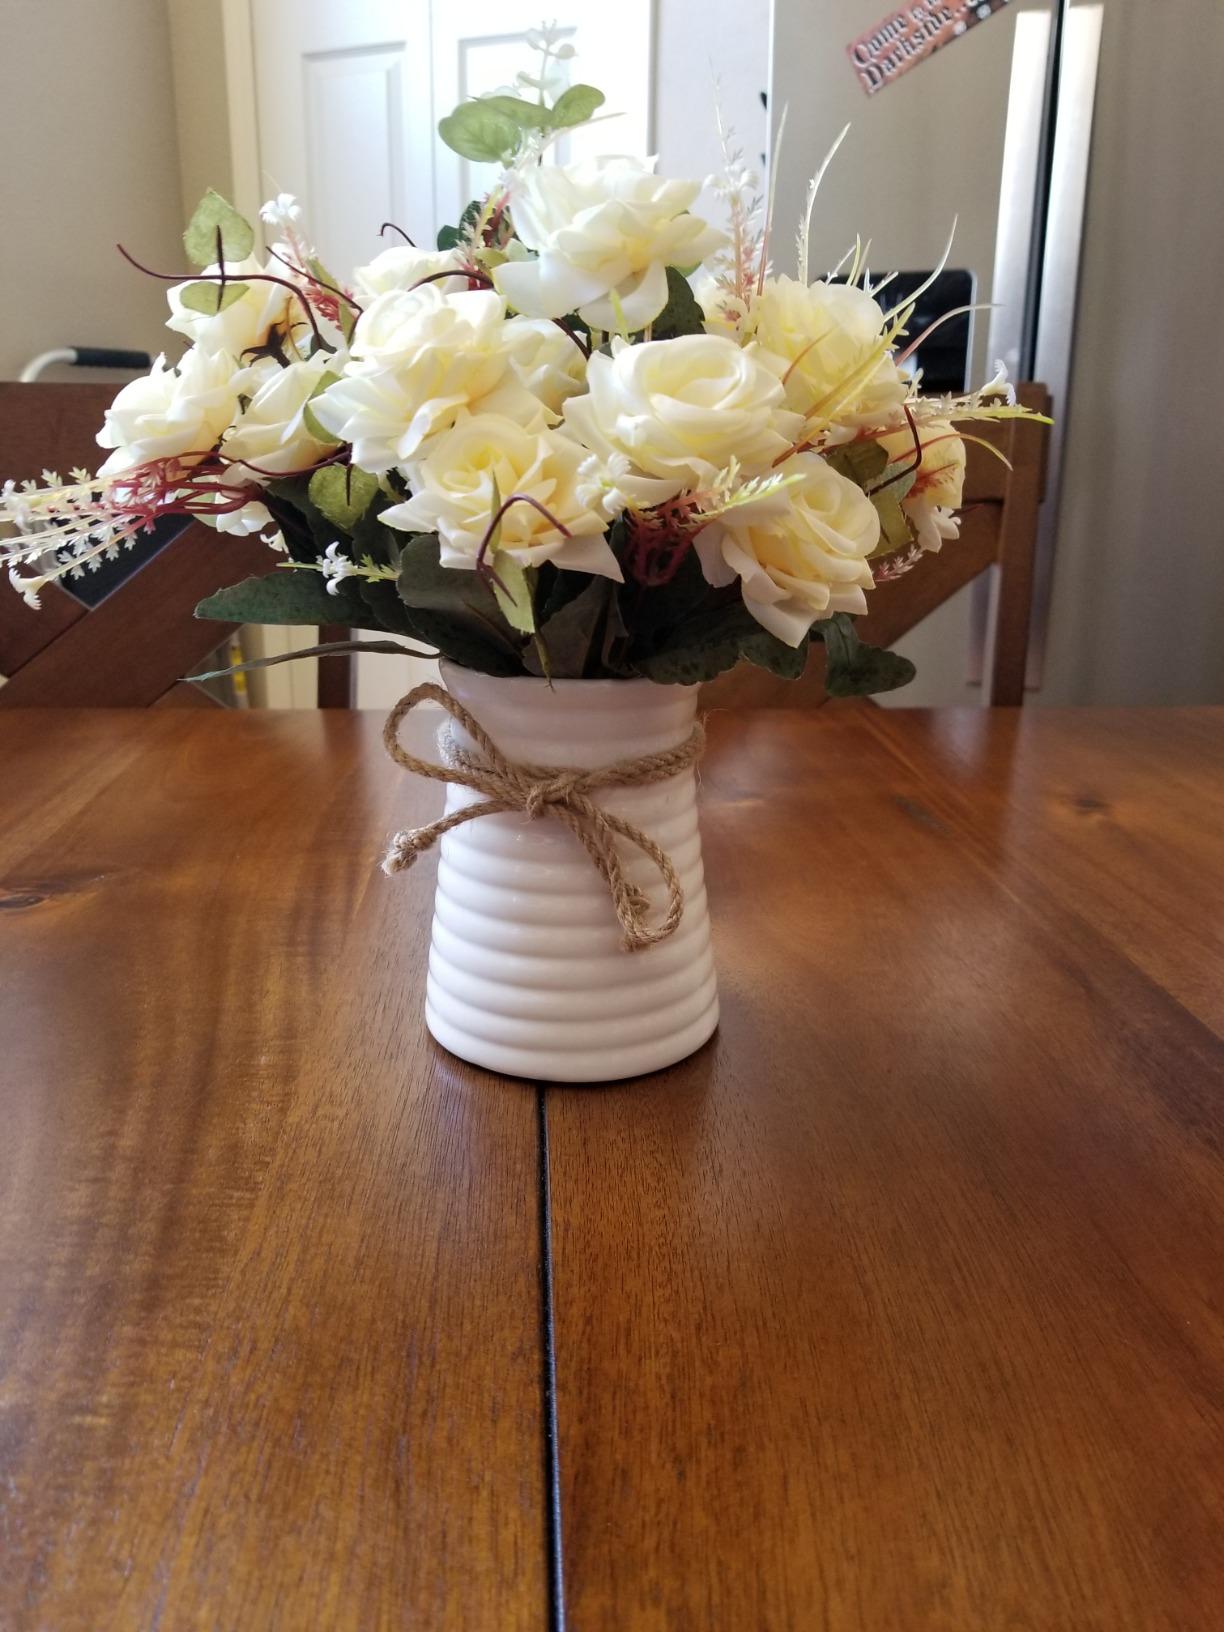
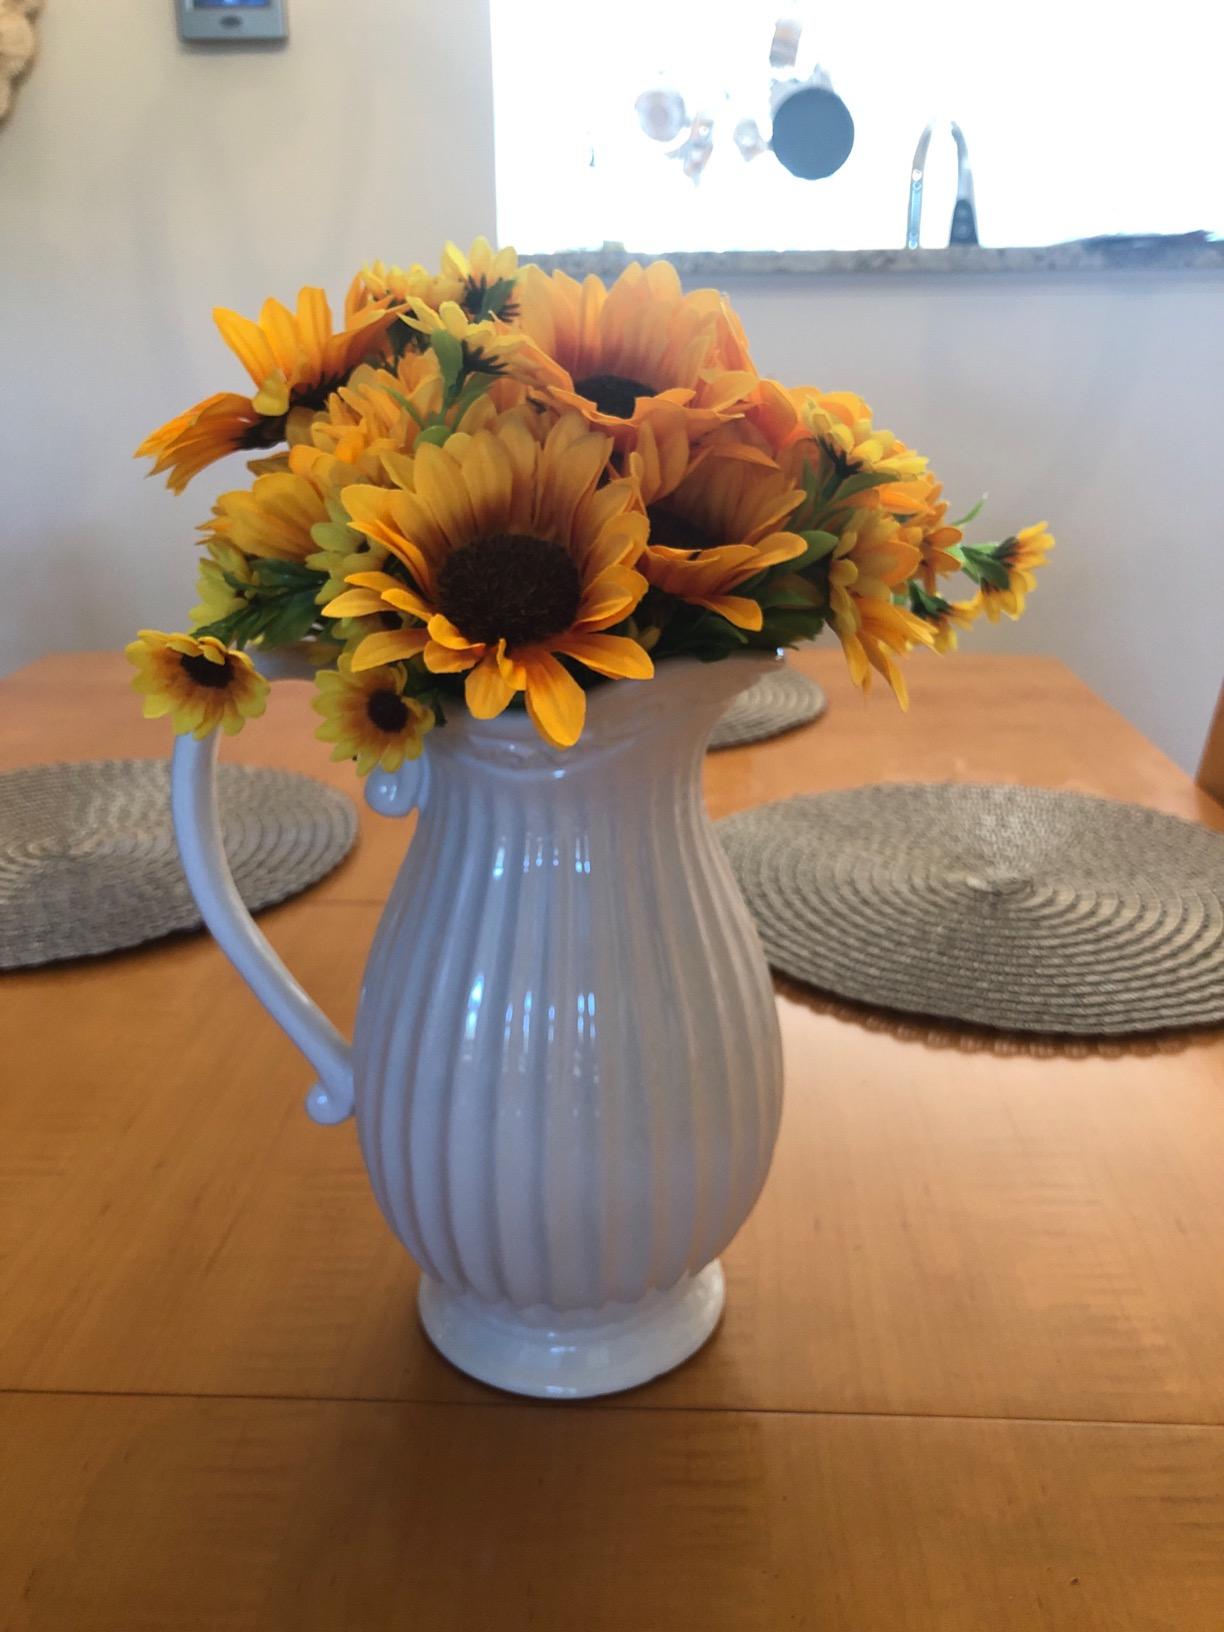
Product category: vase
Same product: no